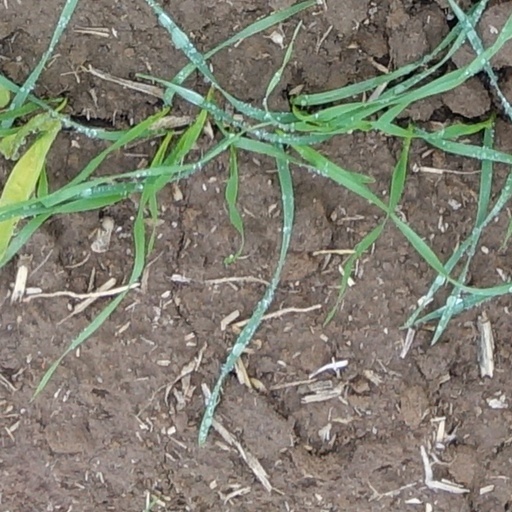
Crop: wheat